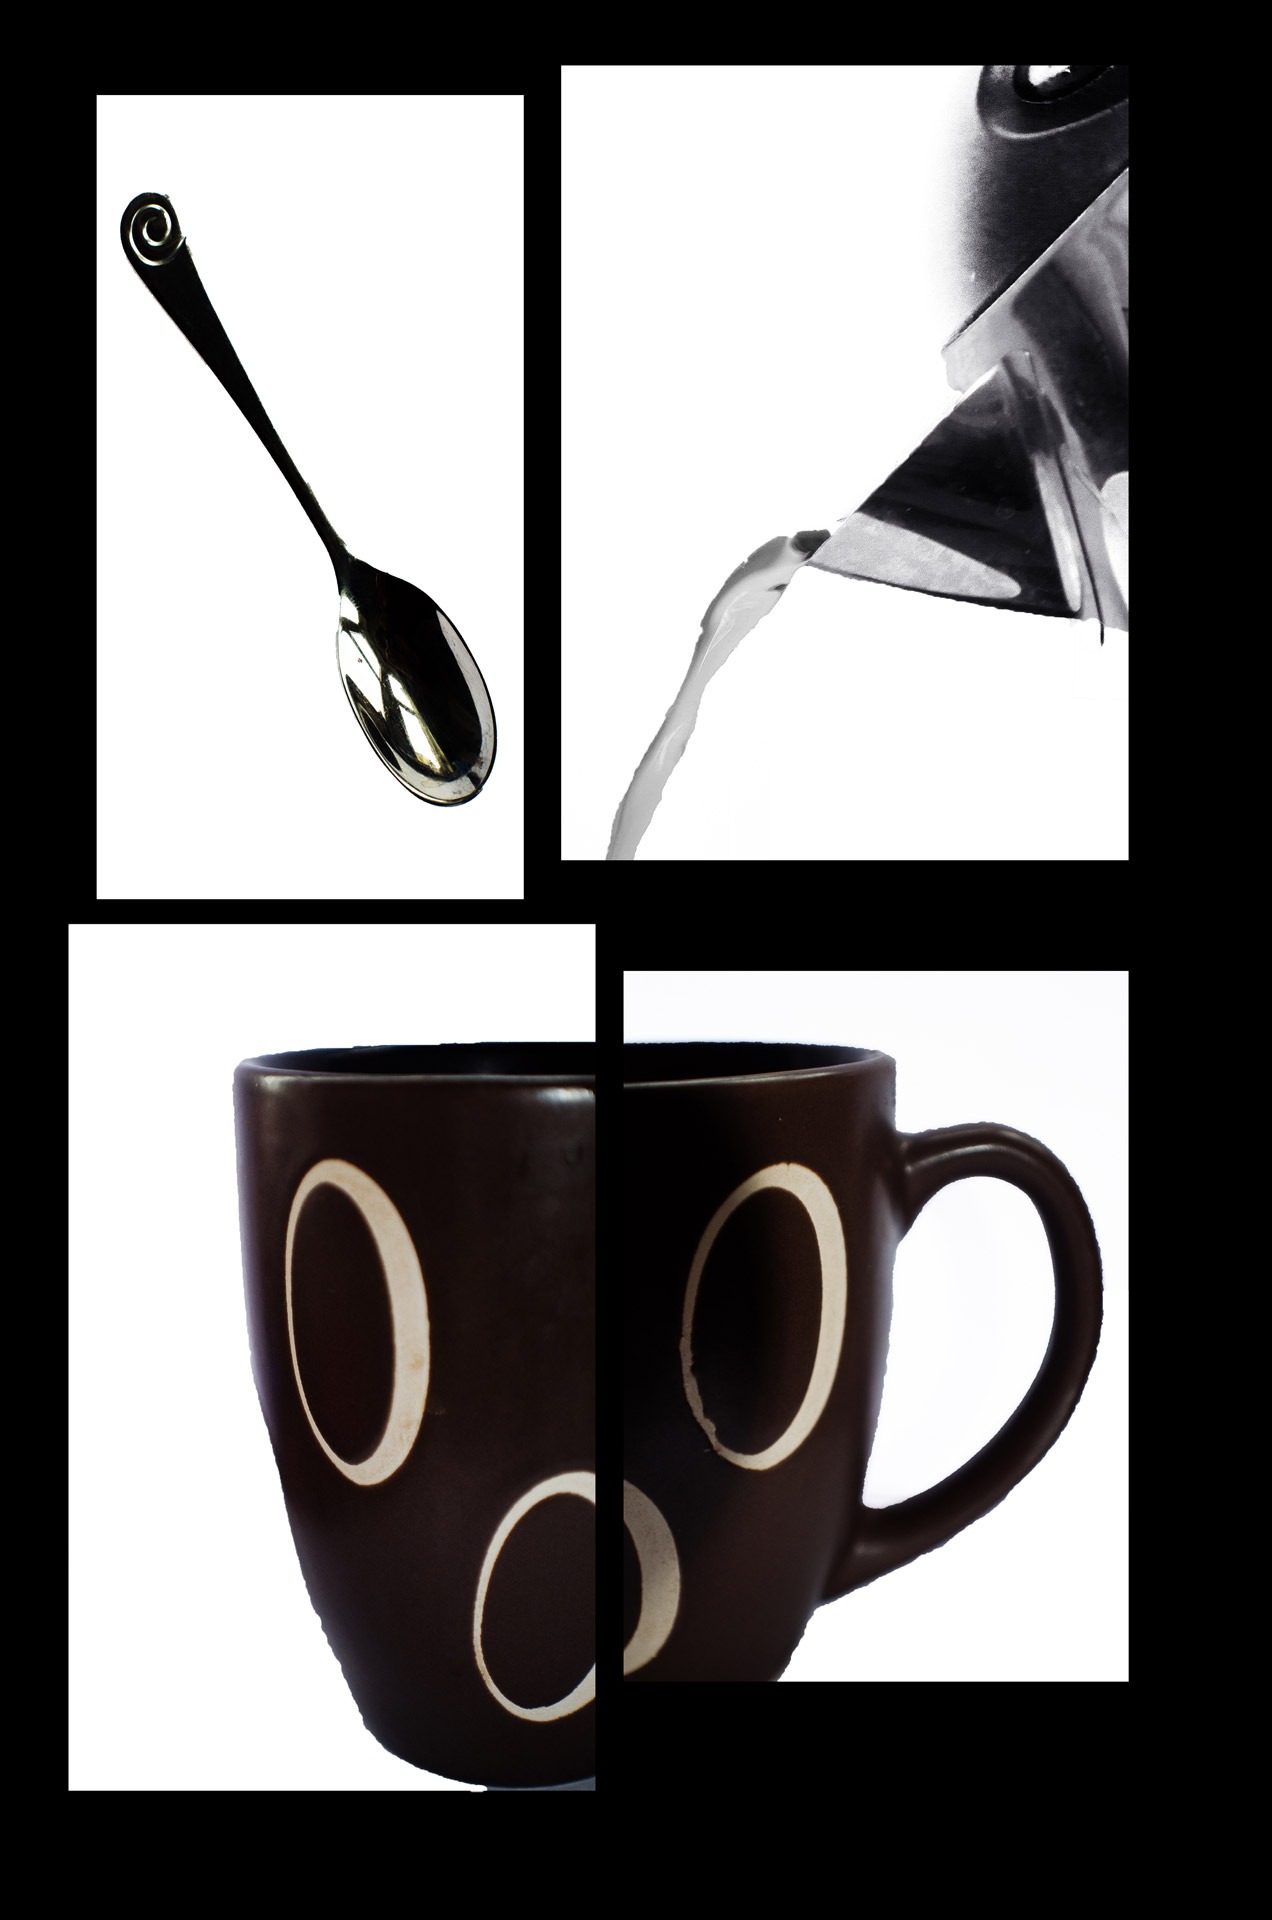
water, coffee, tea, morning, pot, cup, drink, coffee cup, spoon, brand, font, caffeine, background, glasses, eyewear, costume, hot pot